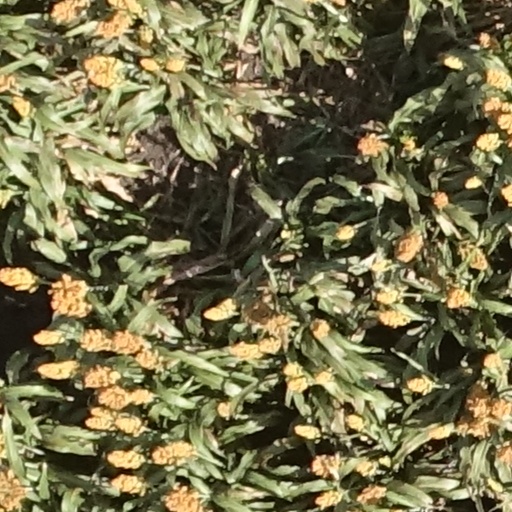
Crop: sorghum